Edward Chamberlain (1480–1543)

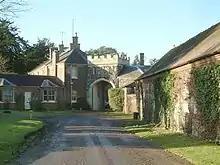
Shirburn Castle gatehouse, near Thame, Oxfordshire

He was born the eldest son of Richard Chamberlain of Coton, Northamptonshire and his wife Sybil Fowler and succeeded his father in 1497. His mother took out a lease on the Shirburn estate from her brother in 1505, which passed to Edward on her death in 1525.